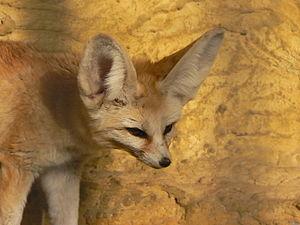
La règle d'Allen est une règle biologique empirique posée par Joel Asaph Allen en 1877. Elle dispose que les organismes homéothermes des climats froids ont habituellement des membres et appendices plus courts que les animaux équivalents des climats plus chauds.